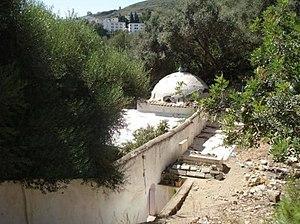
Cimetière de Béjaïa - Djebana Sidi M'Hamed Amokrane Petite Kabylie Soummam